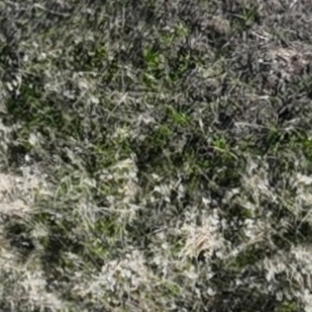
Month: october